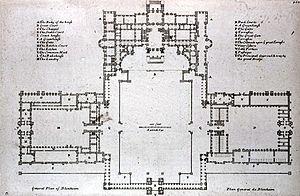
Le palais de Blenheim est une monumentale résidence de campagne anglaise située à Woodstock dans l'Oxfordshire. Il s'agit de la seule résidence de campagne non royale d'Angleterre à bénéficier du titre de « palace ». Le palais de Blenheim, un des plus grands du pays, fut construit entre 1705 et 1731.